Public housing estates in Fanling

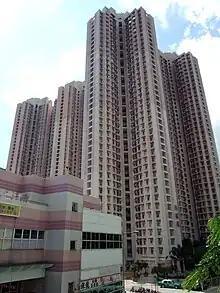
Cheong Shing Court

Cheong Shing Court is an HOS housing estate in Fanling Town, near Wah Ming Estate and Yung Shing Court. It has 3 blocks built in 2000.